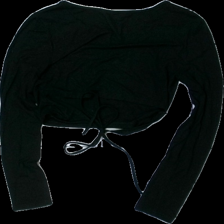
View: back
Type: Top
Category: Ladies
Brand: Not in the list
Brand text on label: shein
Colors: Black
Material: 69% viscose 31% cotton
Cut: Cropped
Size: M
Season: All
Damage location: middle center
Price range: <50
Recommended usage: Energy recovery
Description: svart långärmad croppad tröja, nopprig